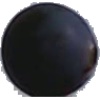
Label: Grape Blue 1